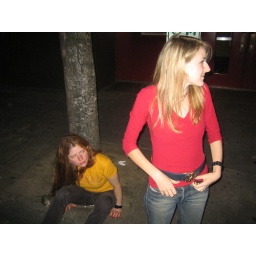
The girl who crawled under the car with her bag of ectasy